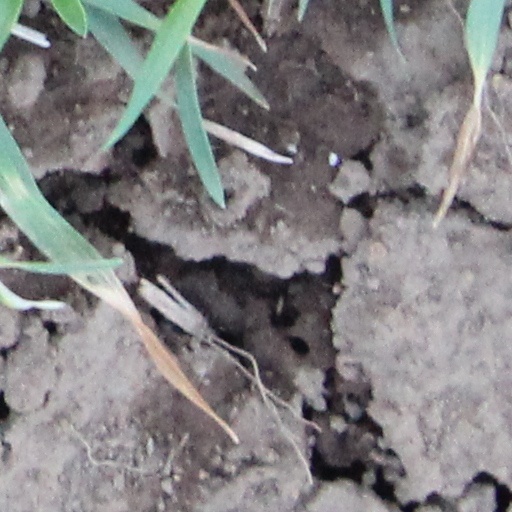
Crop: wheat